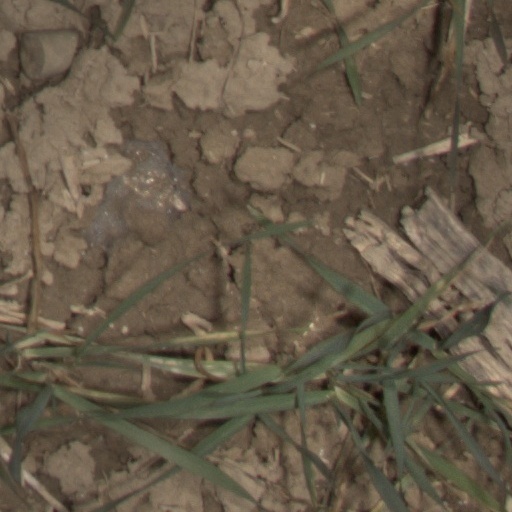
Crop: wheat